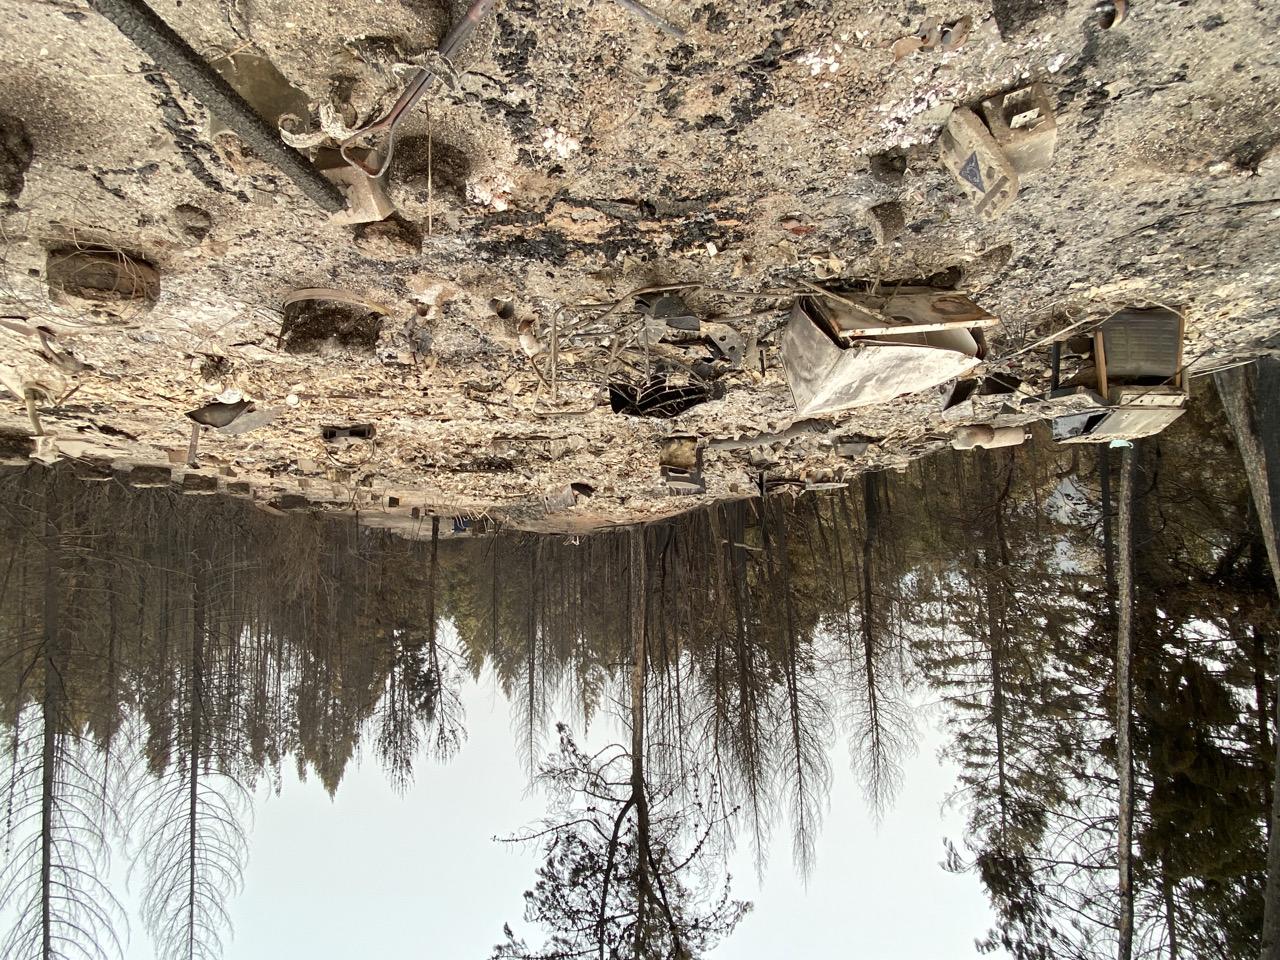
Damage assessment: destroyed